Changnyeong County

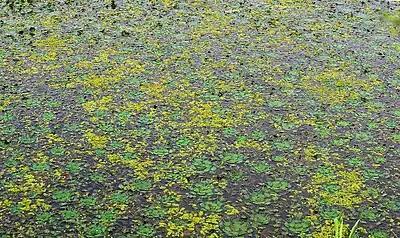
Upo Wetland

Upo wetland in Changnyeong county is the largest wetlands in all of Korea. These wetlands are estimated to be created about 140 million years ago. It spreads out over Changnyeong county's Yueo, Ibang, Daehap, Daeji and other townships, covering over 2,310,000 m, with a circumference area of 7.5 km. There are over 340 species of endangered plants such as the Euryale ferox, as well as 62 wild birds, and 28 fish located within the swamp.